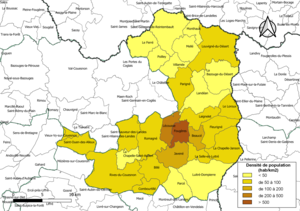
Carte des densités de population (millésimée 2016) des communes de l'intercommunalité Fougères Agglomération, département d'Ille-et-Vilaine, France. Composition au 1er janvier 2019.
Fougères Agglomération est une communauté d'agglomération française, créée au 1ᵉʳ janvier 2017 et située dans le département d'Ille-et-Vilaine, en région Bretagne. Son siège est La Selle-en-Luitré.